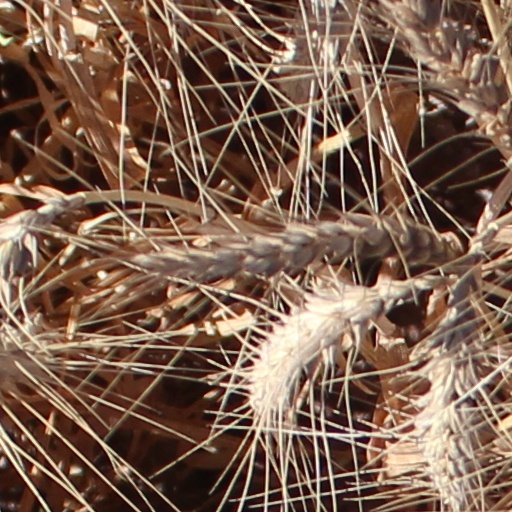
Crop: wheat